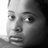
Emotion: sad